Hinduism in Ghana

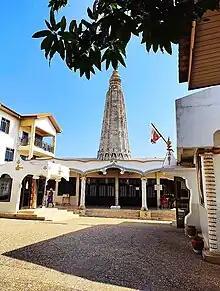
African Hindu Monastery

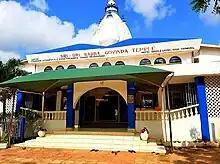
Sri Sri Radha Govinda Temple or ISKCON temple in Accra

Hinduism was first introduced by Sindhi settlers who migrated to Ghana after India was divided in 1947. It was spread to Ghana actively by Ghana's Hindu Monastery headed by Swami Ghananand Saraswati and by the International Society for Krishna Consciousness (ISKCON). Hinduism is one of the fastest growing religions in Ghana.